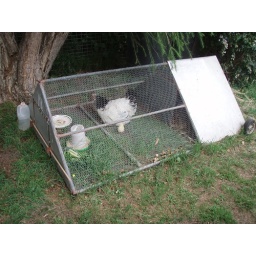
to keep them safe from foxes &amp;amp; snakes, and in case of lapsed discipline of our cats and dog